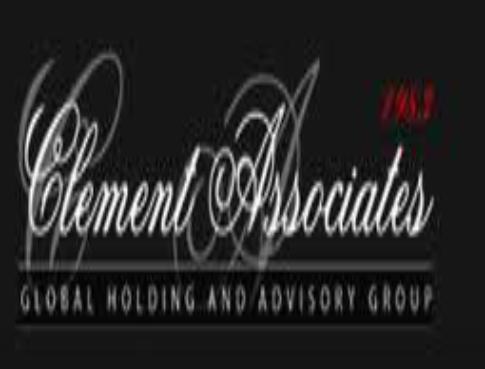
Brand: clement
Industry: Clothes